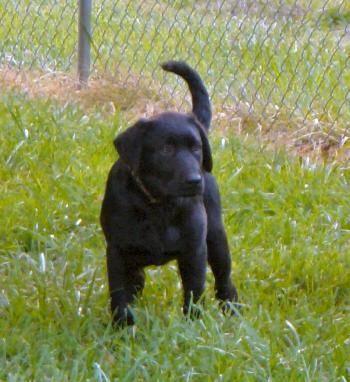
dog